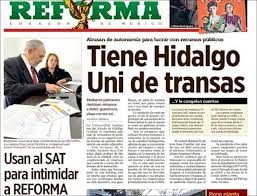
Label: paper